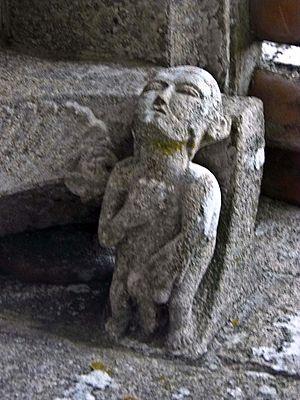
L'iconographie des modillons romans décrit les modillons recensés par les nombreuses études consacrées à l'art roman ; ils sont essentiellement visibles à l'extérieur des églises de l'Arc atlantique allant du nord-ouest de l'Espagne à l'Angleterre et l'Irlande, en passant par l'Aquitaine, la région Poitou-Charentes, le Maine et la Normandie.